Stearman 4

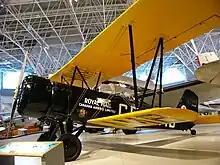
A Stearman 4-EM Senior Speedmail in the Canada Aviation Museum.

The Stearman 4 is an American commercial biplane that was manufactured in the 1920s by Stearman Aircraft. They were marketed at the time as fast and luxurious executive transports and mail planes for about US$16,000.